Economic history of Latin America

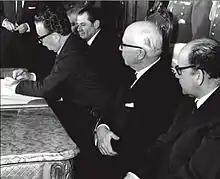
Salvador Allende signs the decree promulgating the constitutional reform initiating the nationalization of copper.

Manufacturing for either a domestic or export market had not been a major feature of Latin American economies, but some steps had been taken in the late nineteenth and early twentieth centuries, including in Argentina, often seen as the key example of an export-dependent economy, one based on beef, wool, and wheat exports to Britain. Argentina experienced growth of domestic industry in the period 1870–1930, which responded to domestic demand for goods generally not imported (beer, biscuits, cigarettes, glass, paper, shoes). Beer manufacturing was established in the late nineteenth century, mainly by German immigrants to Argentina, Chile, and Mexico. Improvements in beer production that kept the product stable for longer and the development of transportation networks meant that beer reached a mass market.